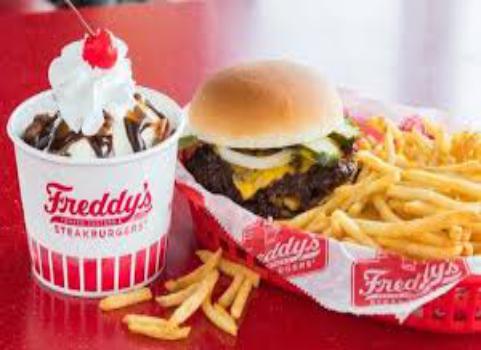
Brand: Freddy's Frozen Custard & Steakburgers
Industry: Food